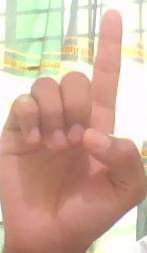
ASL sign: D